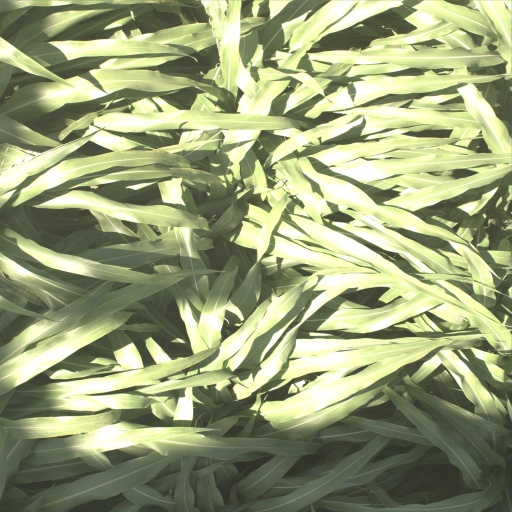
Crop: sorghum